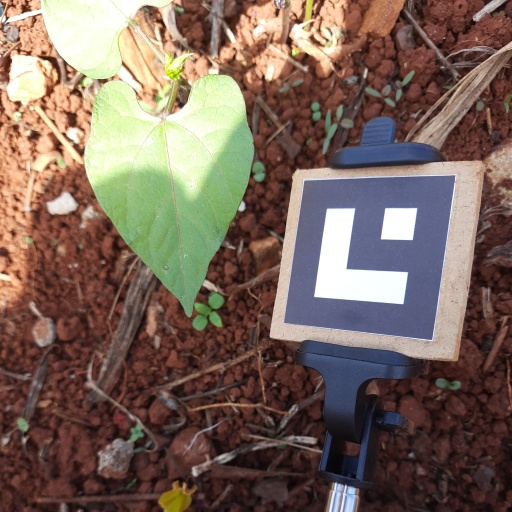
Observations: flat surface, no eating holes, under shade, under sunlight